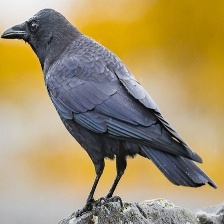
Species: CROW
Scientific name: CORVUS